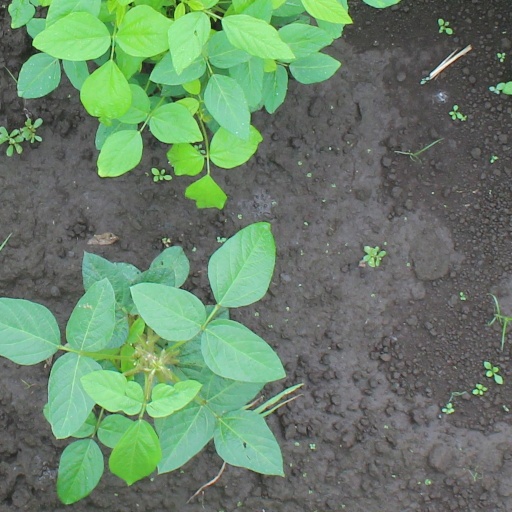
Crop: soybean